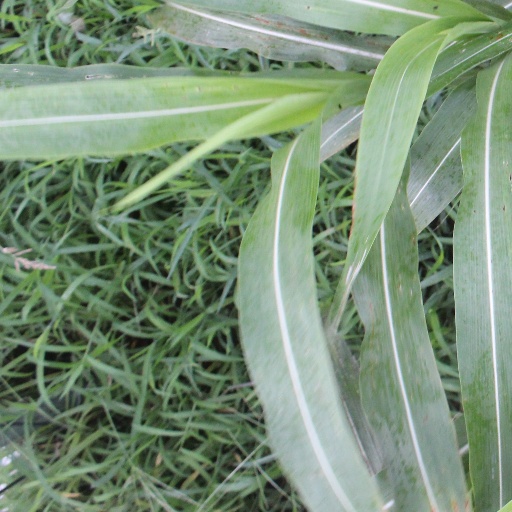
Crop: sorghum